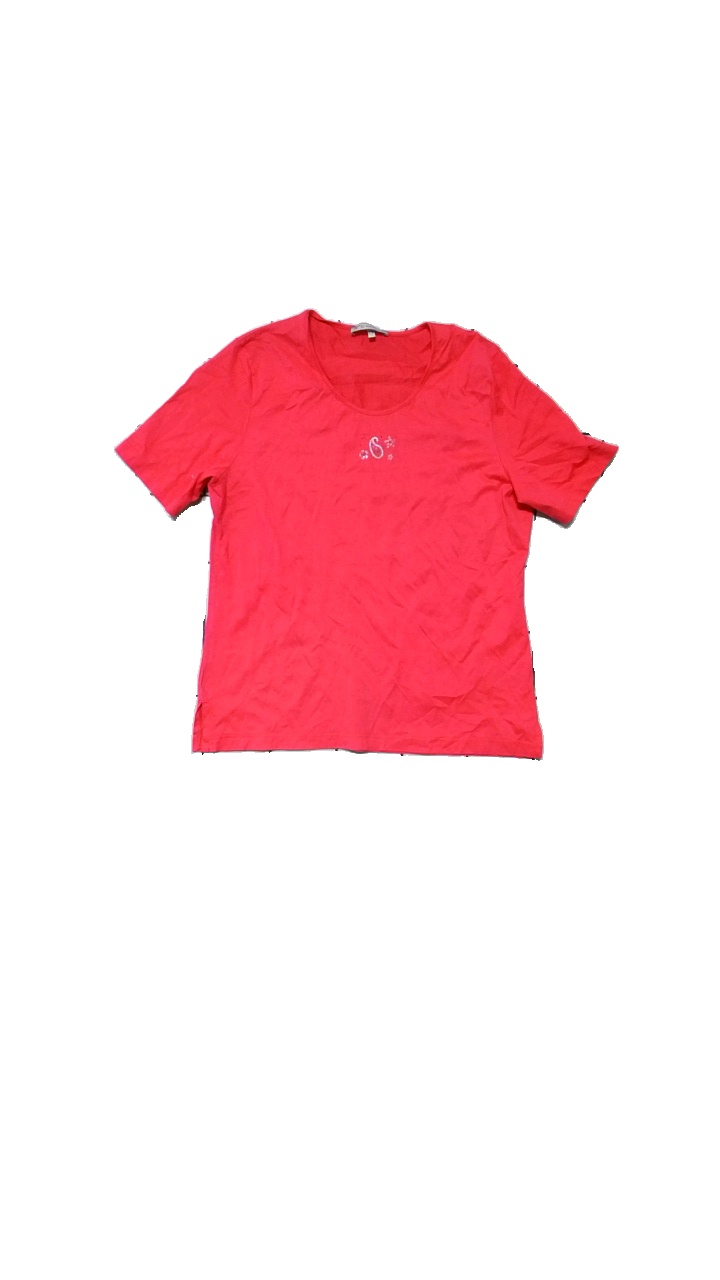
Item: T-shirt (Ladies)
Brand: Maglificio Mg
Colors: Pink
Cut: C-collar
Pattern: Other
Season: All
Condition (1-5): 3
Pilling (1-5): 5
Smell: Minor
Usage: Reuse
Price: <50